Tourism in ancient Rome

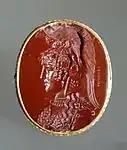
A red gemstone with a helmeted woman's face in profile

During summertime, the oppressive heat compelled many Romans to leave the city. Wealthy Romans would purchase vacation villas outside of the city of Rome, where they would spend the hottest months of the year. They could also be located on the coast of Campania in the Tyrrhenian Sea. Non-Roman tourists frequently visited Rome during summertime. They would tour the baths, chariot racing, gladiatorial games, shop at the various markets throughout the city, and watch chariot-racing in the Circus Maximus or gladiatorial games in the Colosseum. Stadia throughout the Roman world became popular attractions for sports tourists. Visitors often traveled to the base of the Palatine hill, where a fig tree supposedly marked the location where the cradle of Romulus and Remus was overturned.